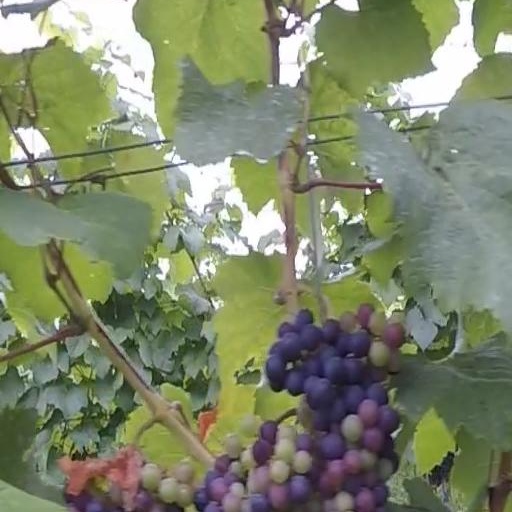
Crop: grape